Cattle drenching

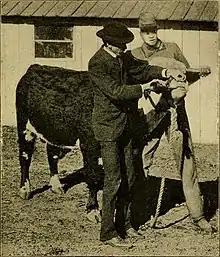
The care of animals - a book of brief and popular advice on the diseases and ailments of farm animals (1905) (14782192692) Illustrating Oral Drenching

Using an oral drench gun attached to the back of the operator, anthelmintic chemicals which are in a pack worn on the back are administered down the throat of the animal. The operator must put the cows head in a head bail or crush and use one hand to pry open its mouth and the other to slowly release the drench into the throat. Oral drenching can cause problems if the drench is administered to the wrong part of the throat causing the drench to go into the lungs. This could potentially kill or make a cow seriously ill. The trachea leading to the lungs is located at the middle-back of the throat. The oesophagus is in the back left and this is where the stomach is located and where the drench should be administered. Care must be taken not to damage the tongue, gums or throat.